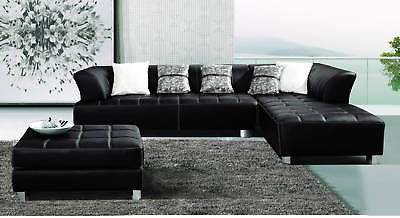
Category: sofa